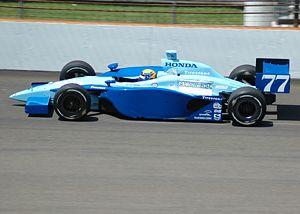
Roberto Pupo Moreno est un pilote automobile brésilien né le 11 février 1959 à Rio de Janeiro. Il a participé notamment à plusieurs saisons en championnat du monde de Formule 1 entre 1982 et 1995. En 42 qualifications en Formule 1, il a inscrit 15 points et décroché un podium. Moreno est le parrain sportif du jeune pilote Julien Gerbi.